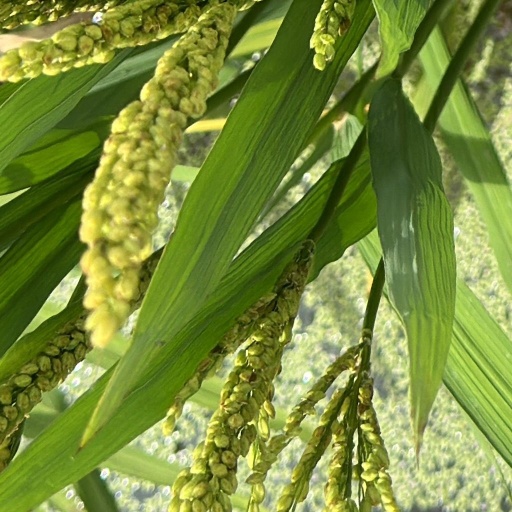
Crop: rice